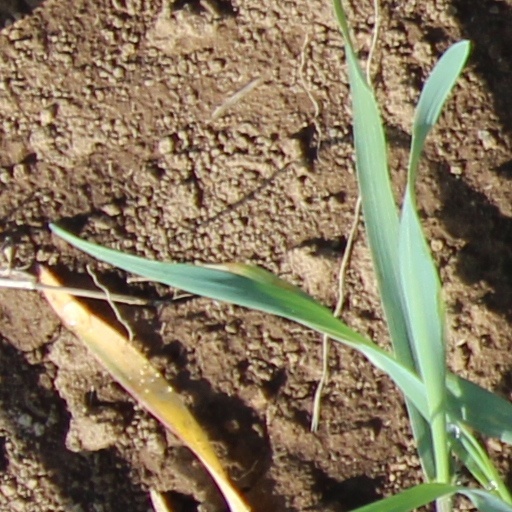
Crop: wheat